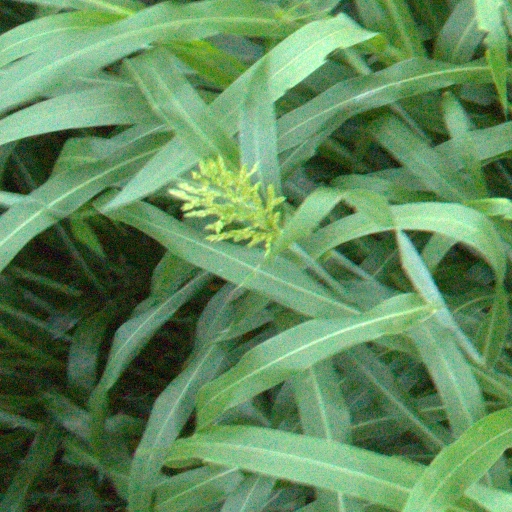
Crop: sorghum